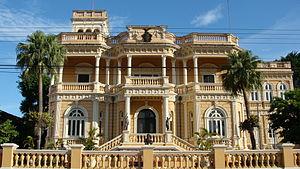
Voici une liste des sièges des gouvernements des États du Brésil.